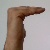
The image shows a hand gesture representing a space in Indian Sign Language.